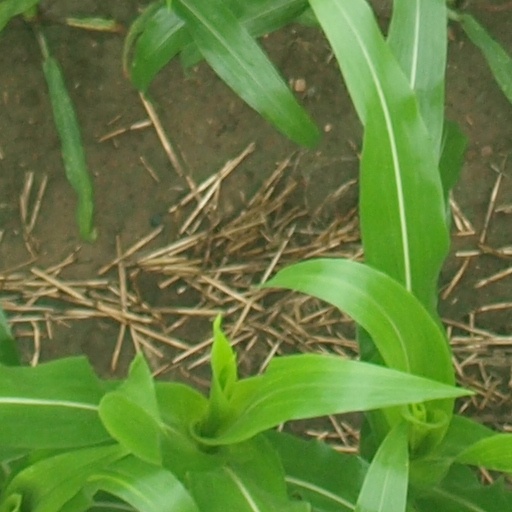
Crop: maize; corn